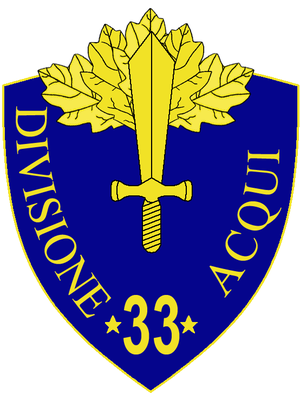
La 33ᵉ division division d'infanterie « Acqui » est une unité militaire du Regio Esercito qui pendant la Seconde Guerre mondiale est anéantie par la Wehrmacht lors du massacre de Céphalonie et par la suite reconstituée.